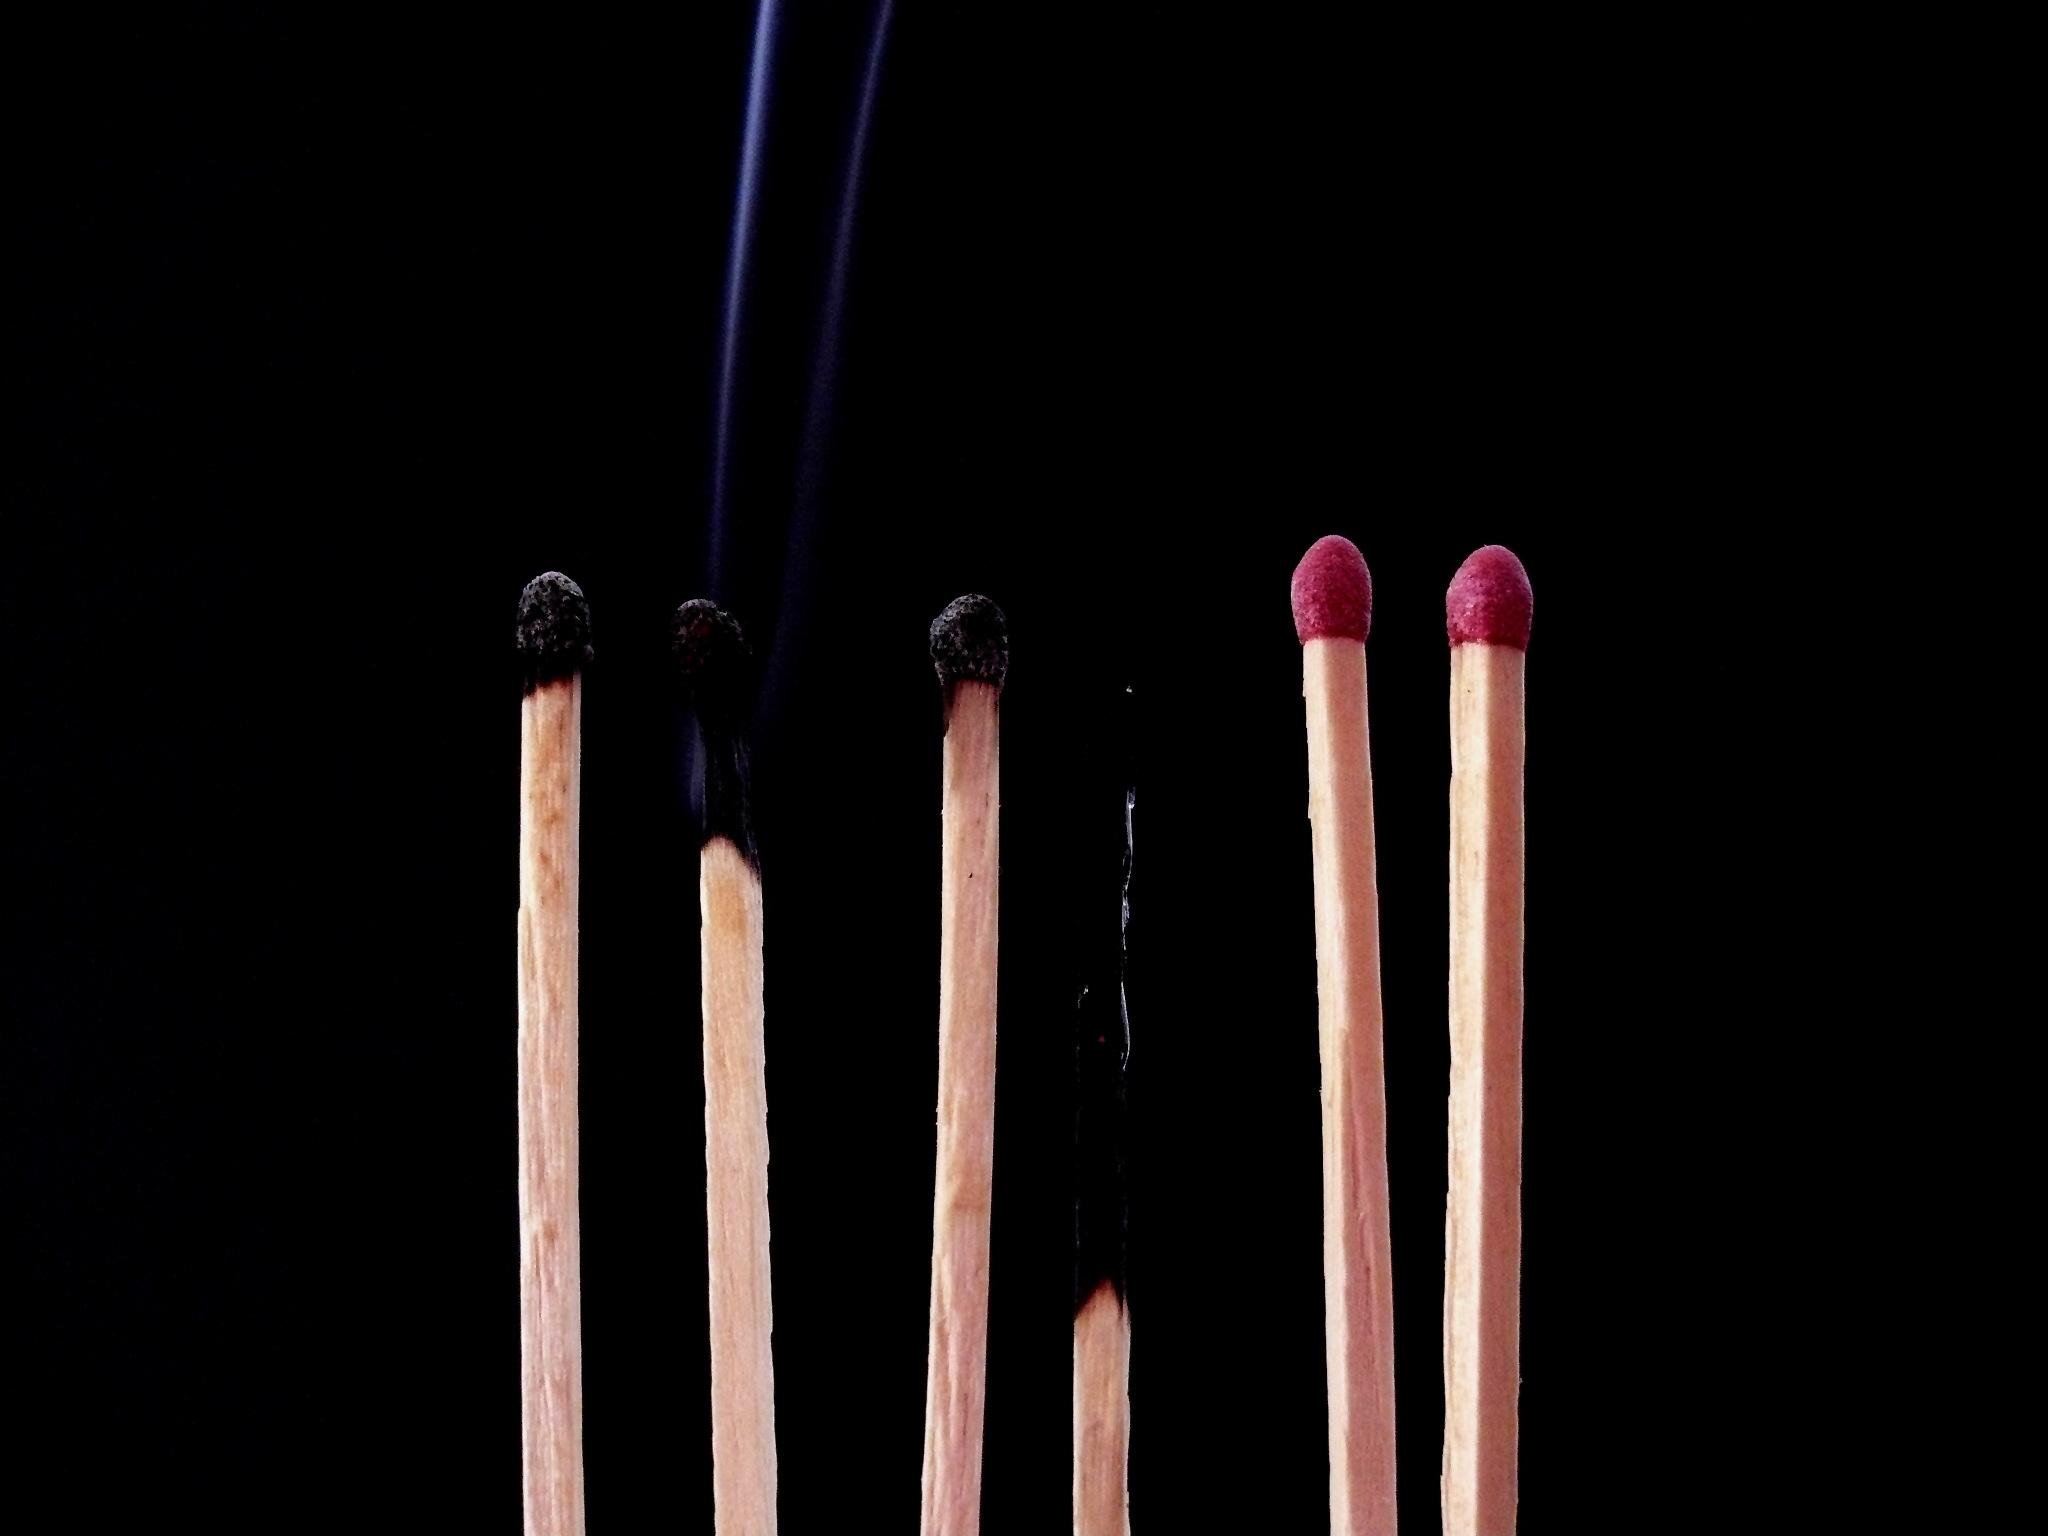
product, processed, matches, fought off, cut off, finish, burned out, exhausted, weary, burned down, impoverished, slackens, stressed out